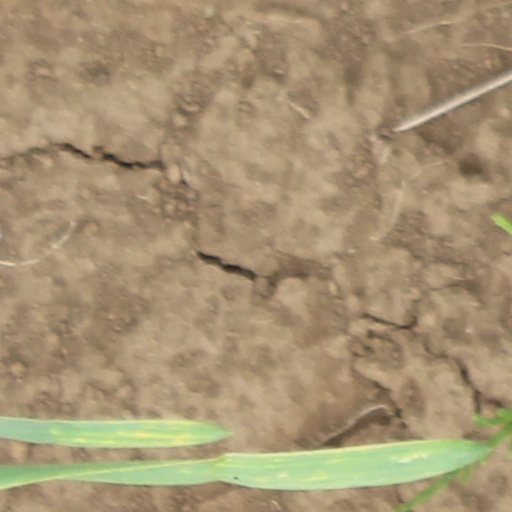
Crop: wheat